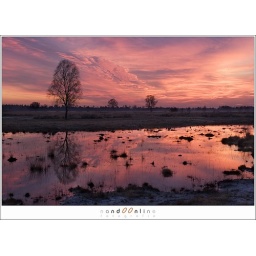
A flaming red sky reflecting in water, just after sunset